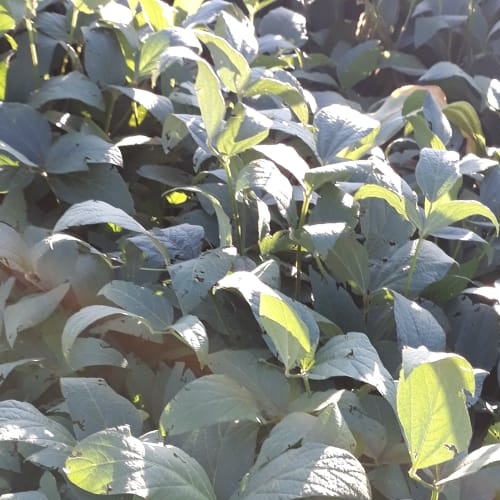
Label: Diabrotica_speciosa